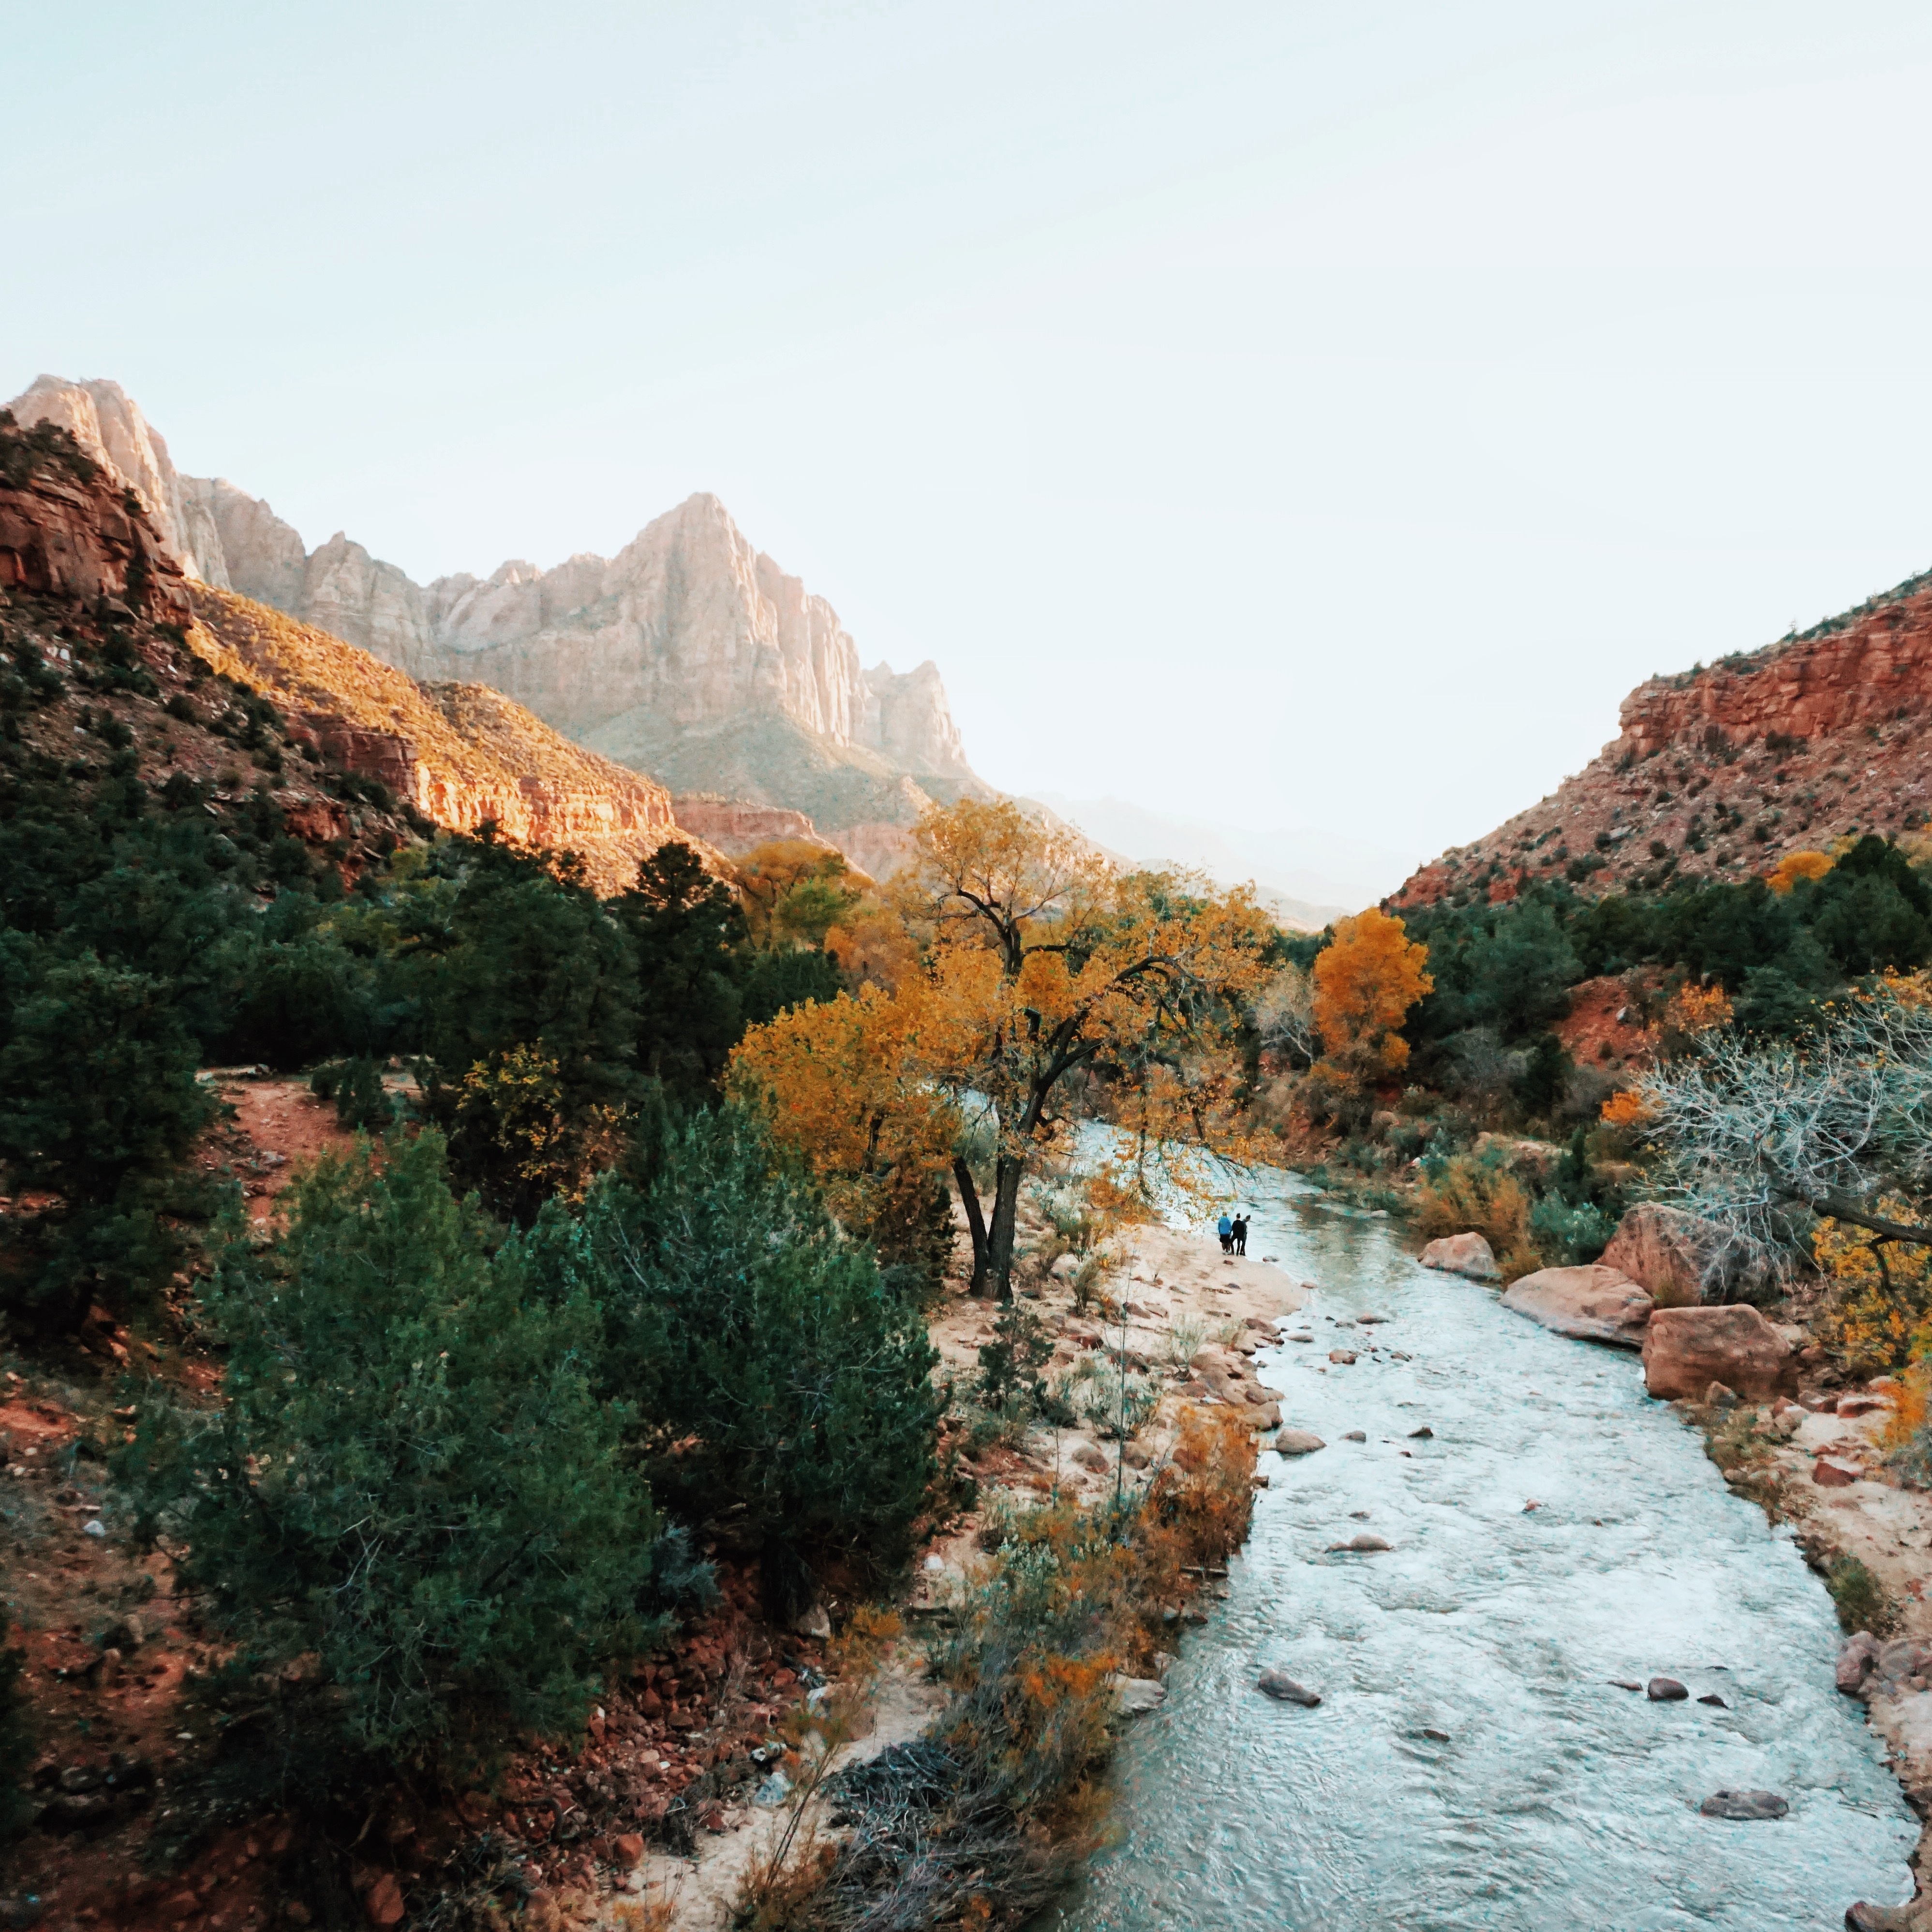
landscape, tree, nature, rock, wilderness, mountain, snow, trail, leaf, river, valley, mountain range, autumn, canyon, national park, season, ridge, geology, plateau, wadi, landform, geographical feature, mountainous landforms